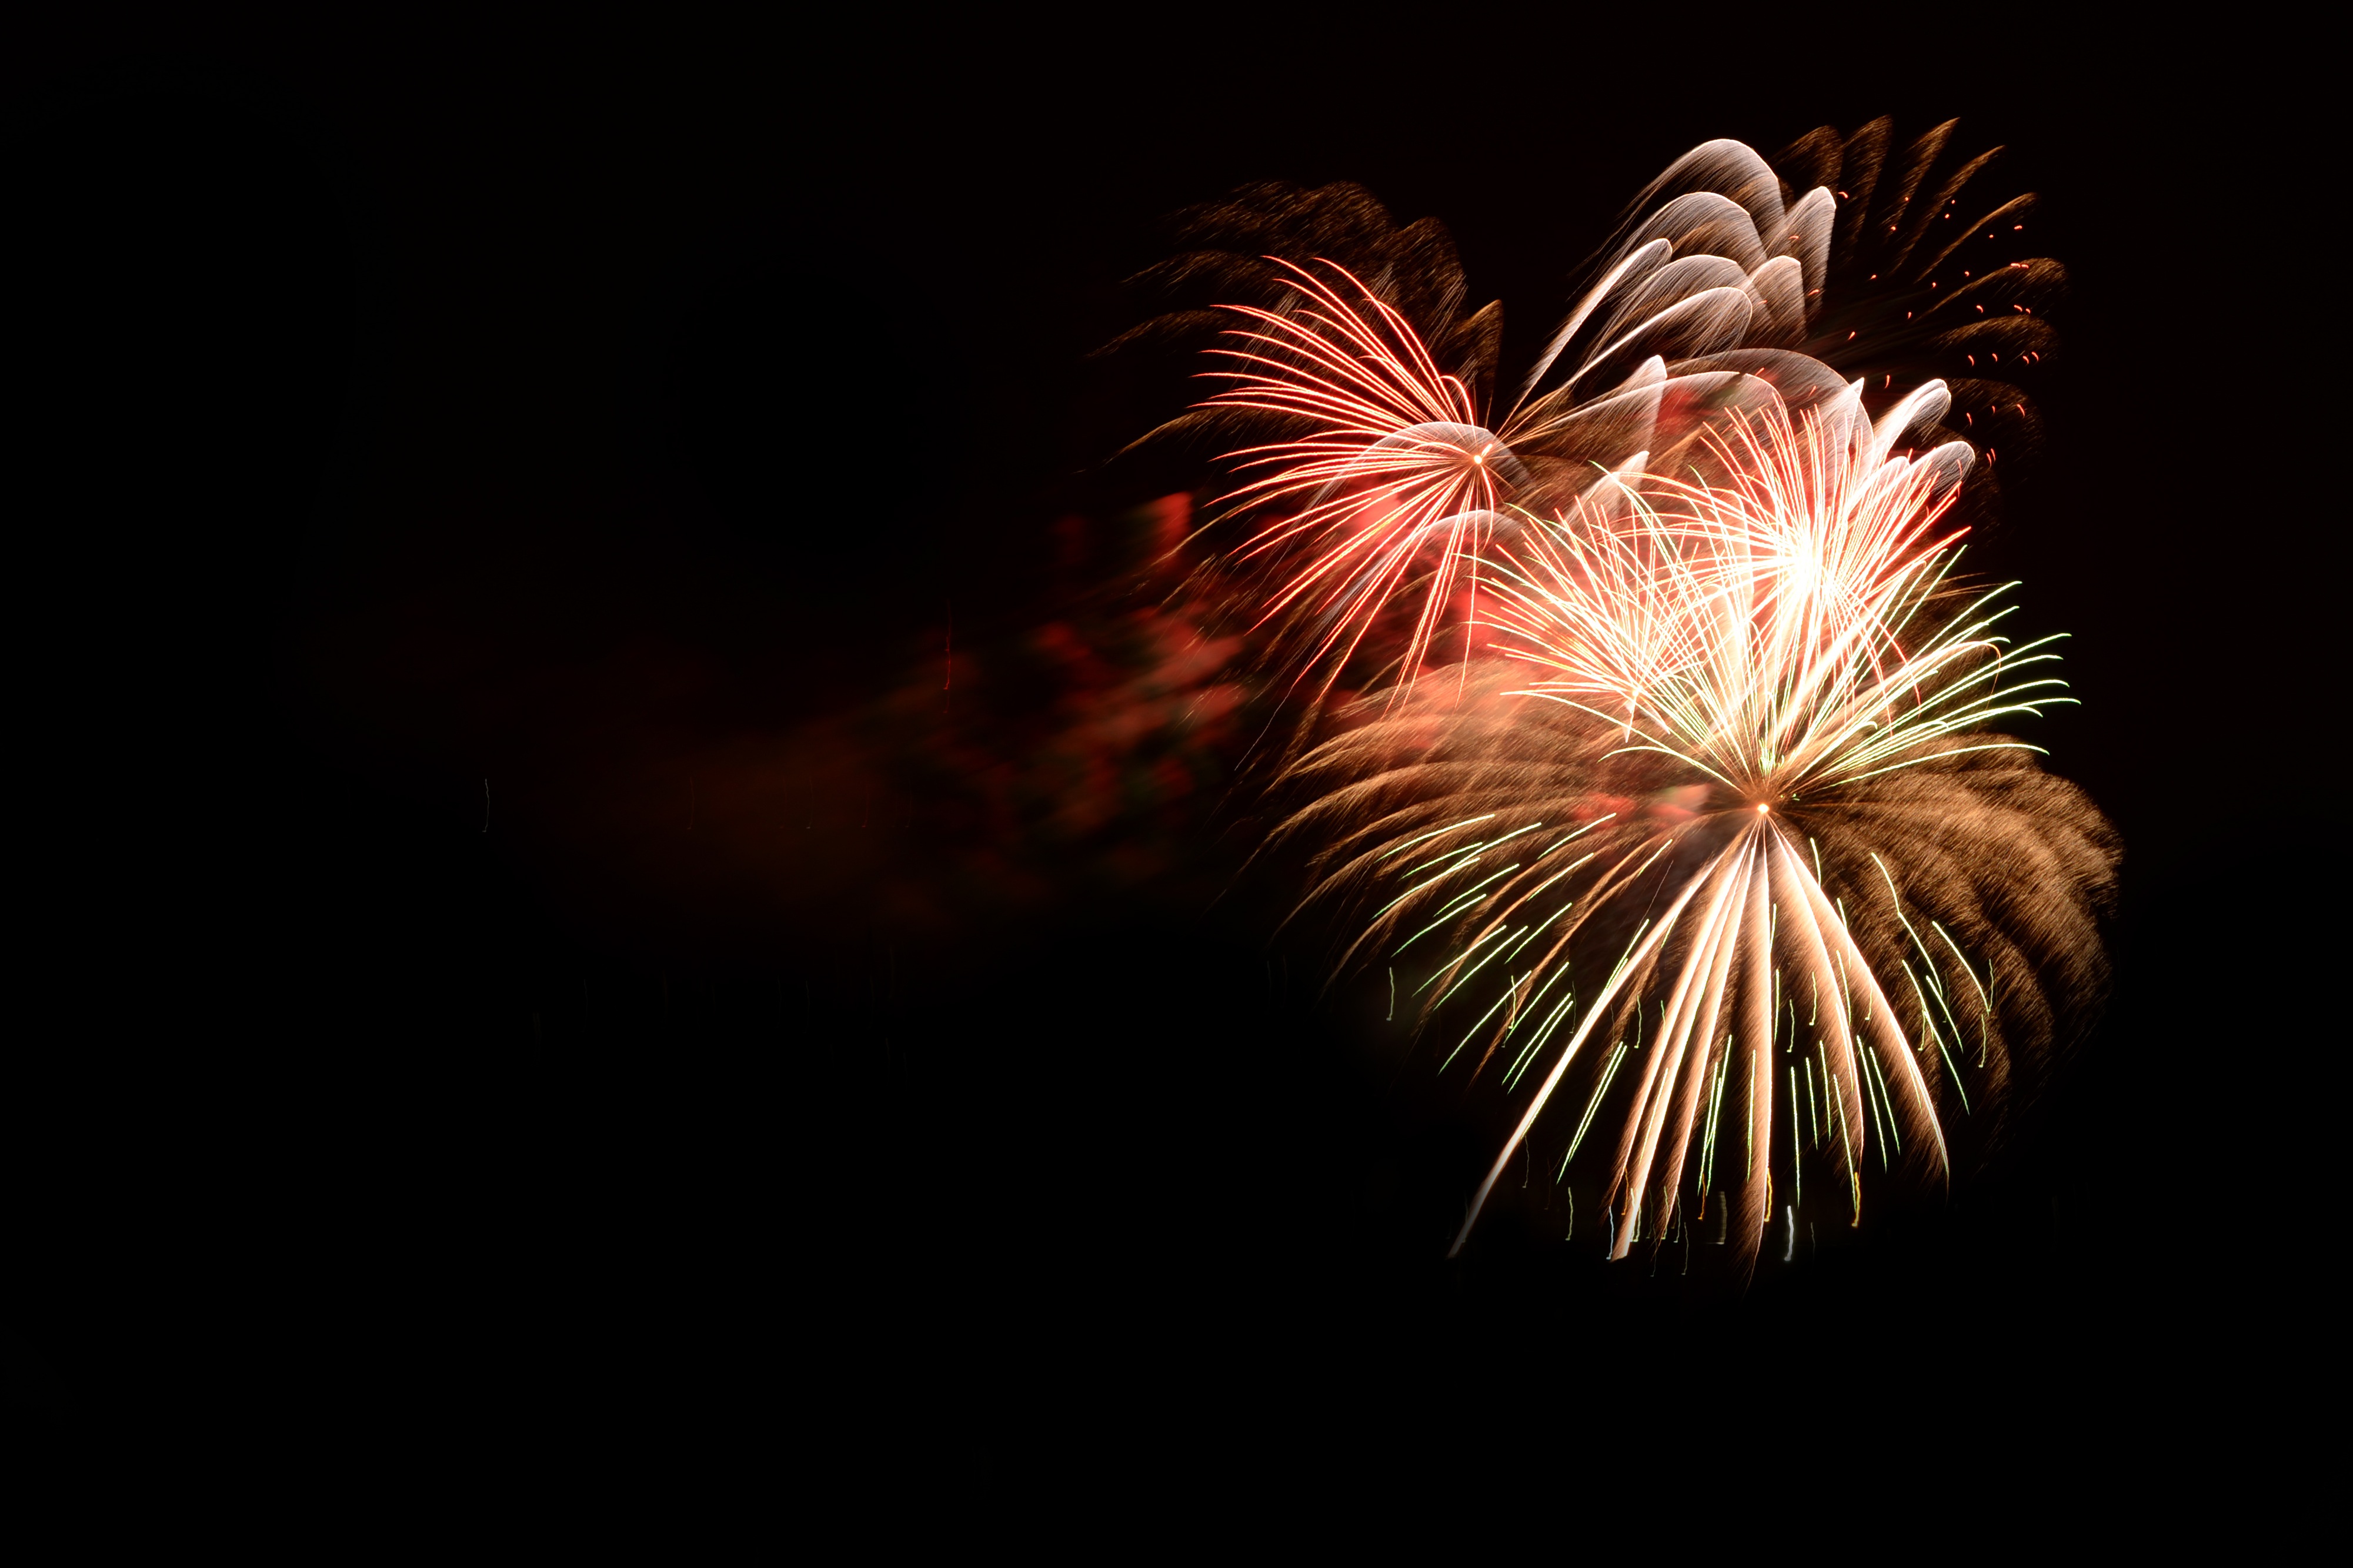
light, night, dark, recreation, sparkler, celebration, fire, black, colorful, long exposure, at night, fireworks, event, birthday, sylvester, conclusion, outdoor recreation, bengali fire